Kolberg-class cruiser

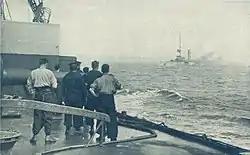
, badly damaged, moments before sinking

The ships of the class were long at the waterline and long overall. They had a beam of and a draft of forward and aft. They displaced as designed, but the ships varied in their full-load displacement. displaced at full load; displaced , displaced , and displaced .